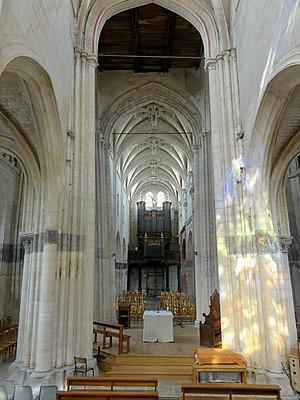
Vue générale intérieure depuis le chevet.
L'église Saint-Didier, anciennement dédiée à saint Éterne, est une église catholique située à Villiers-le-Bel, en France. Hormis deux murs et le croisillon sud remontant au premier quart du XIIIᵉ siècle, l'édifice date essentiellement du dernier quart du XVᵉ siècle et de la seconde moitié du XVIᵉ siècle, et les influences gothique flamboyante et Renaissance se superposent parfois dans une même partie de l'édifice. Or, le plan reste d'une grande homogénéité, et les façades tout comme l'intérieur sont assez harmonieux. Surtout les voûtes flamboyantes et les finitions Renaissance sont remarquables, dont les contreforts devant le bas-côté sud et le côté nord de la nef. L'église est classée monument historique depuis 1931. Des problèmes de stabilité ont rendu nécessaire une reconstruction entière du clocher en 2007.